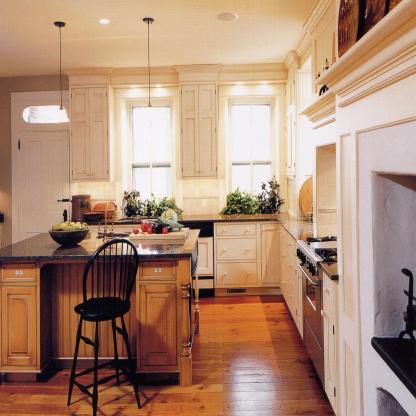
Scene: Indoor